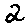
Label: 2